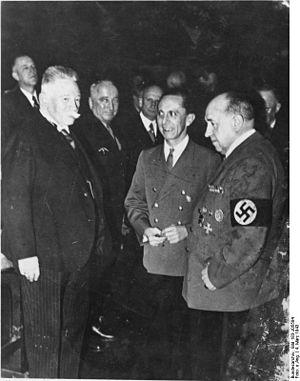
L'Ufa-Palast am Zoo ést un cinéma allemand aujourd'hui disparu, qui se trouvait 29, Hardenbergstraße à Berlin-Charlottenbourg, près de la Breitscheidplatz et le Jardin zoologique de Berlin. À sa place se dresse maintenant le cinéma Zoo Palast.
Le blocus de l'Allemagne, aussi connu sous la dénomination de « guerre économique », est un aspect de la Seconde Guerre mondiale, réalisé par le Royaume-Uni, la France et, plus tard, les États-Unis afin de réduire les approvisionnements nécessaires à l’Allemagne pour soutenir son effort de guerre. Bien que principalement constitué d'un blocus naval, la guerre économique, qui faisait partie de la plus large bataille de l'Atlantique a également inclus l'achat de matériel de guerre en provenance de pays neutres pour les empêcher de parvenir à l’ennemi ainsi que l'utilisation généralisée du bombardement stratégique.